Huillé-Lézigné

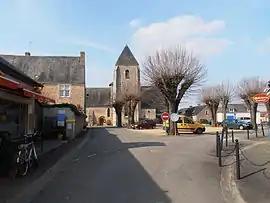
The centre of Lézigné

Huillé-Lézigné is a commune in the Maine-et-Loire department in western France. It was established on 1 January 2019 by merger of the former communes of Lézigné (the seat) and Huillé.